Meitetsu KiHa 8500 series

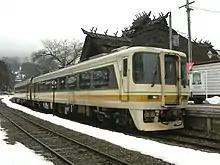
KiHa 8500 on Aizu Railway

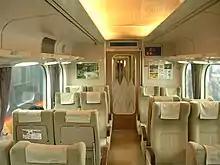
Interior of KiHa 8500 on Aizu Railway

All five cars were later sold to the Aizu Railway that same year, and began operations on the Aizu Railway on 23 March 2002. As the KiHa 8500 series were designed for high-speed operation, problems with the KiHa 8500 series started to surface when in service on the Aizu Railway, which resulted in deterioration of parts due to the frequent station stops the cars had to make. As such, the cars were retired on 30 May 2010 and replaced by newer AT-700 series railcars the same day. The cars were actually supposed to make a special final run on 26 and 27 March 2011 as part of an event, but said event was cancelled due to the Tōhoku earthquake and tsunami.